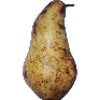
Label: pear_abate